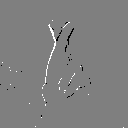
ASL letter: r